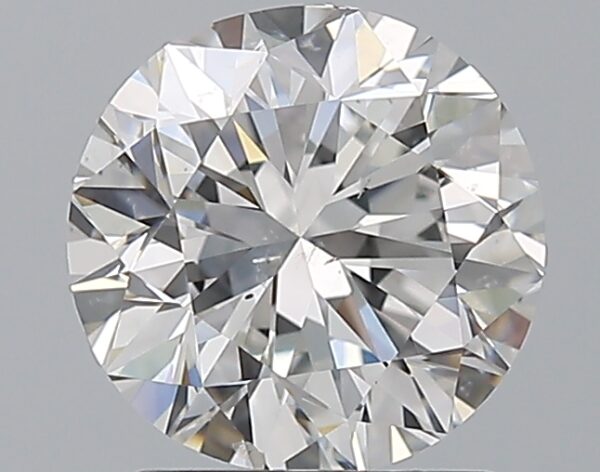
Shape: round
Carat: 2
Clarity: SI1
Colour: F
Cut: GD
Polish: EX
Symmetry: GD
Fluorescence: N
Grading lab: GIA
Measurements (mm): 7.68 x 7.83 x 5.16